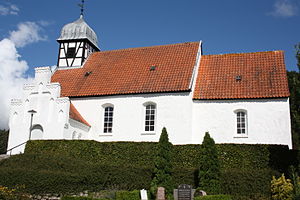
Vejrum Kirke (Viborg Kommune)
Vejrum Kirke
Vejrum Kirke, Viborg Kommune
Vejrum Kirke ligger i Vejrum Sogn i den tidligere Tjele Kommune. Efter kommunalreformen i 2007 ligger sognet i Viborg Kommune. Sognet hører under Ørum-Viskum-Vejrum Pastorat.